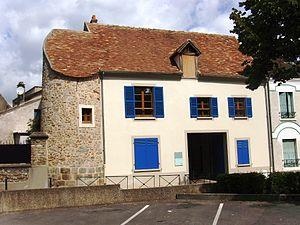
Ferme des Tournelles, résidence de Jean de La Bruyère, médiathèque, Saulx-les-Chartreux (91)
Saulx-les-Chartreux est une commune française située à vingt kilomètres au sud-ouest de Paris dans le département de l’Essonne en région Île-de-France.